Meppadiyan

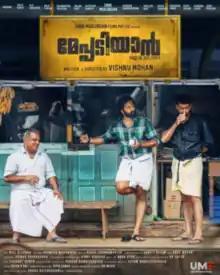
Theatrical poster

Meppadiyan is a 2022 Indian Malayalam-language drama thriller film written and directed by Vishnu Mohan and produced by Unni Mukundan Films. The film stars Unni Mukundan, Anju Kurian, Kottayam Ramesh, Saiju Kurup, Aju Varghese, Nisha Sarang and Kalabhavan Shajohn.